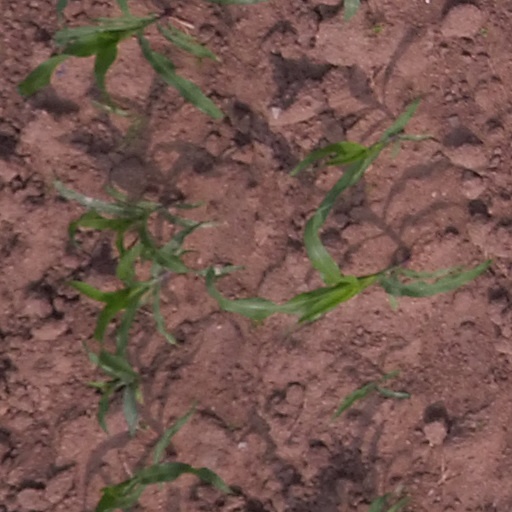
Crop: maize; corn